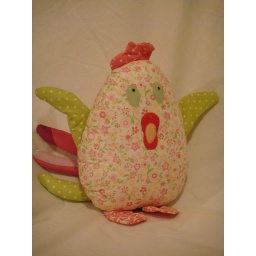
cute colorful chicken. He is an original &amp;quot;one of a kind&amp;quot; design, handmade by us at Alfa Studio.